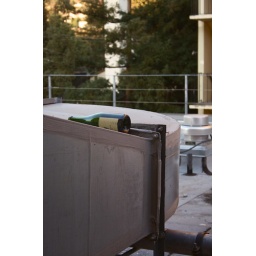
Something interesting i noticed outside a window in my building